Tollcross, Edinburgh

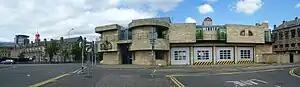
Tollcross Primary School and Fire Station

The King's Theatre and The Cameo cinema are located on Leven Street and Home Street respectively.